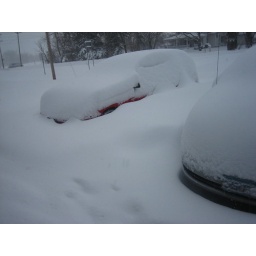
Snowed in red car